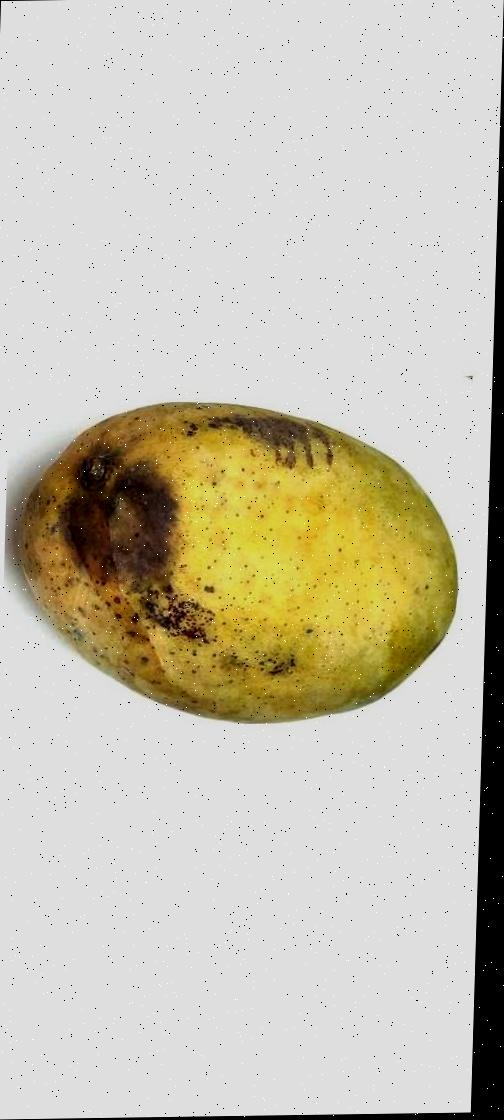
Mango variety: Fazli Classic